Public image of Boris Johnson

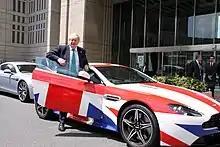
Johnson posing with an Aston Martin painted with the Union Flag in 2017

Often known simply as Boris, Johnson has attracted a variety of nicknames, including "BoJo", a portmanteau of his forename and surname. Biographer Sonia Purnell described his public persona as "brand Boris", noting he developed it while at the University of Oxford.